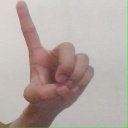
अक्षर: ड